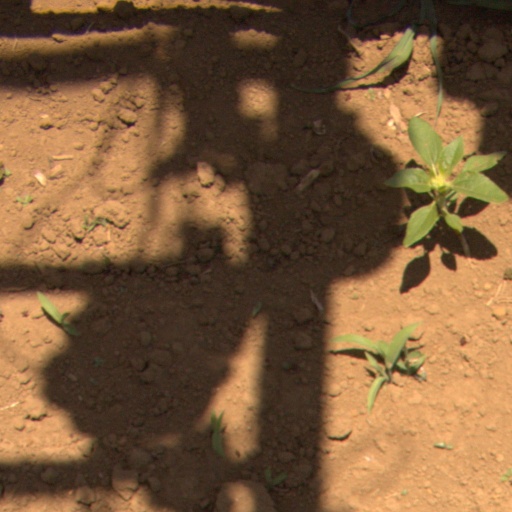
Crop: Jerusalem artichoke